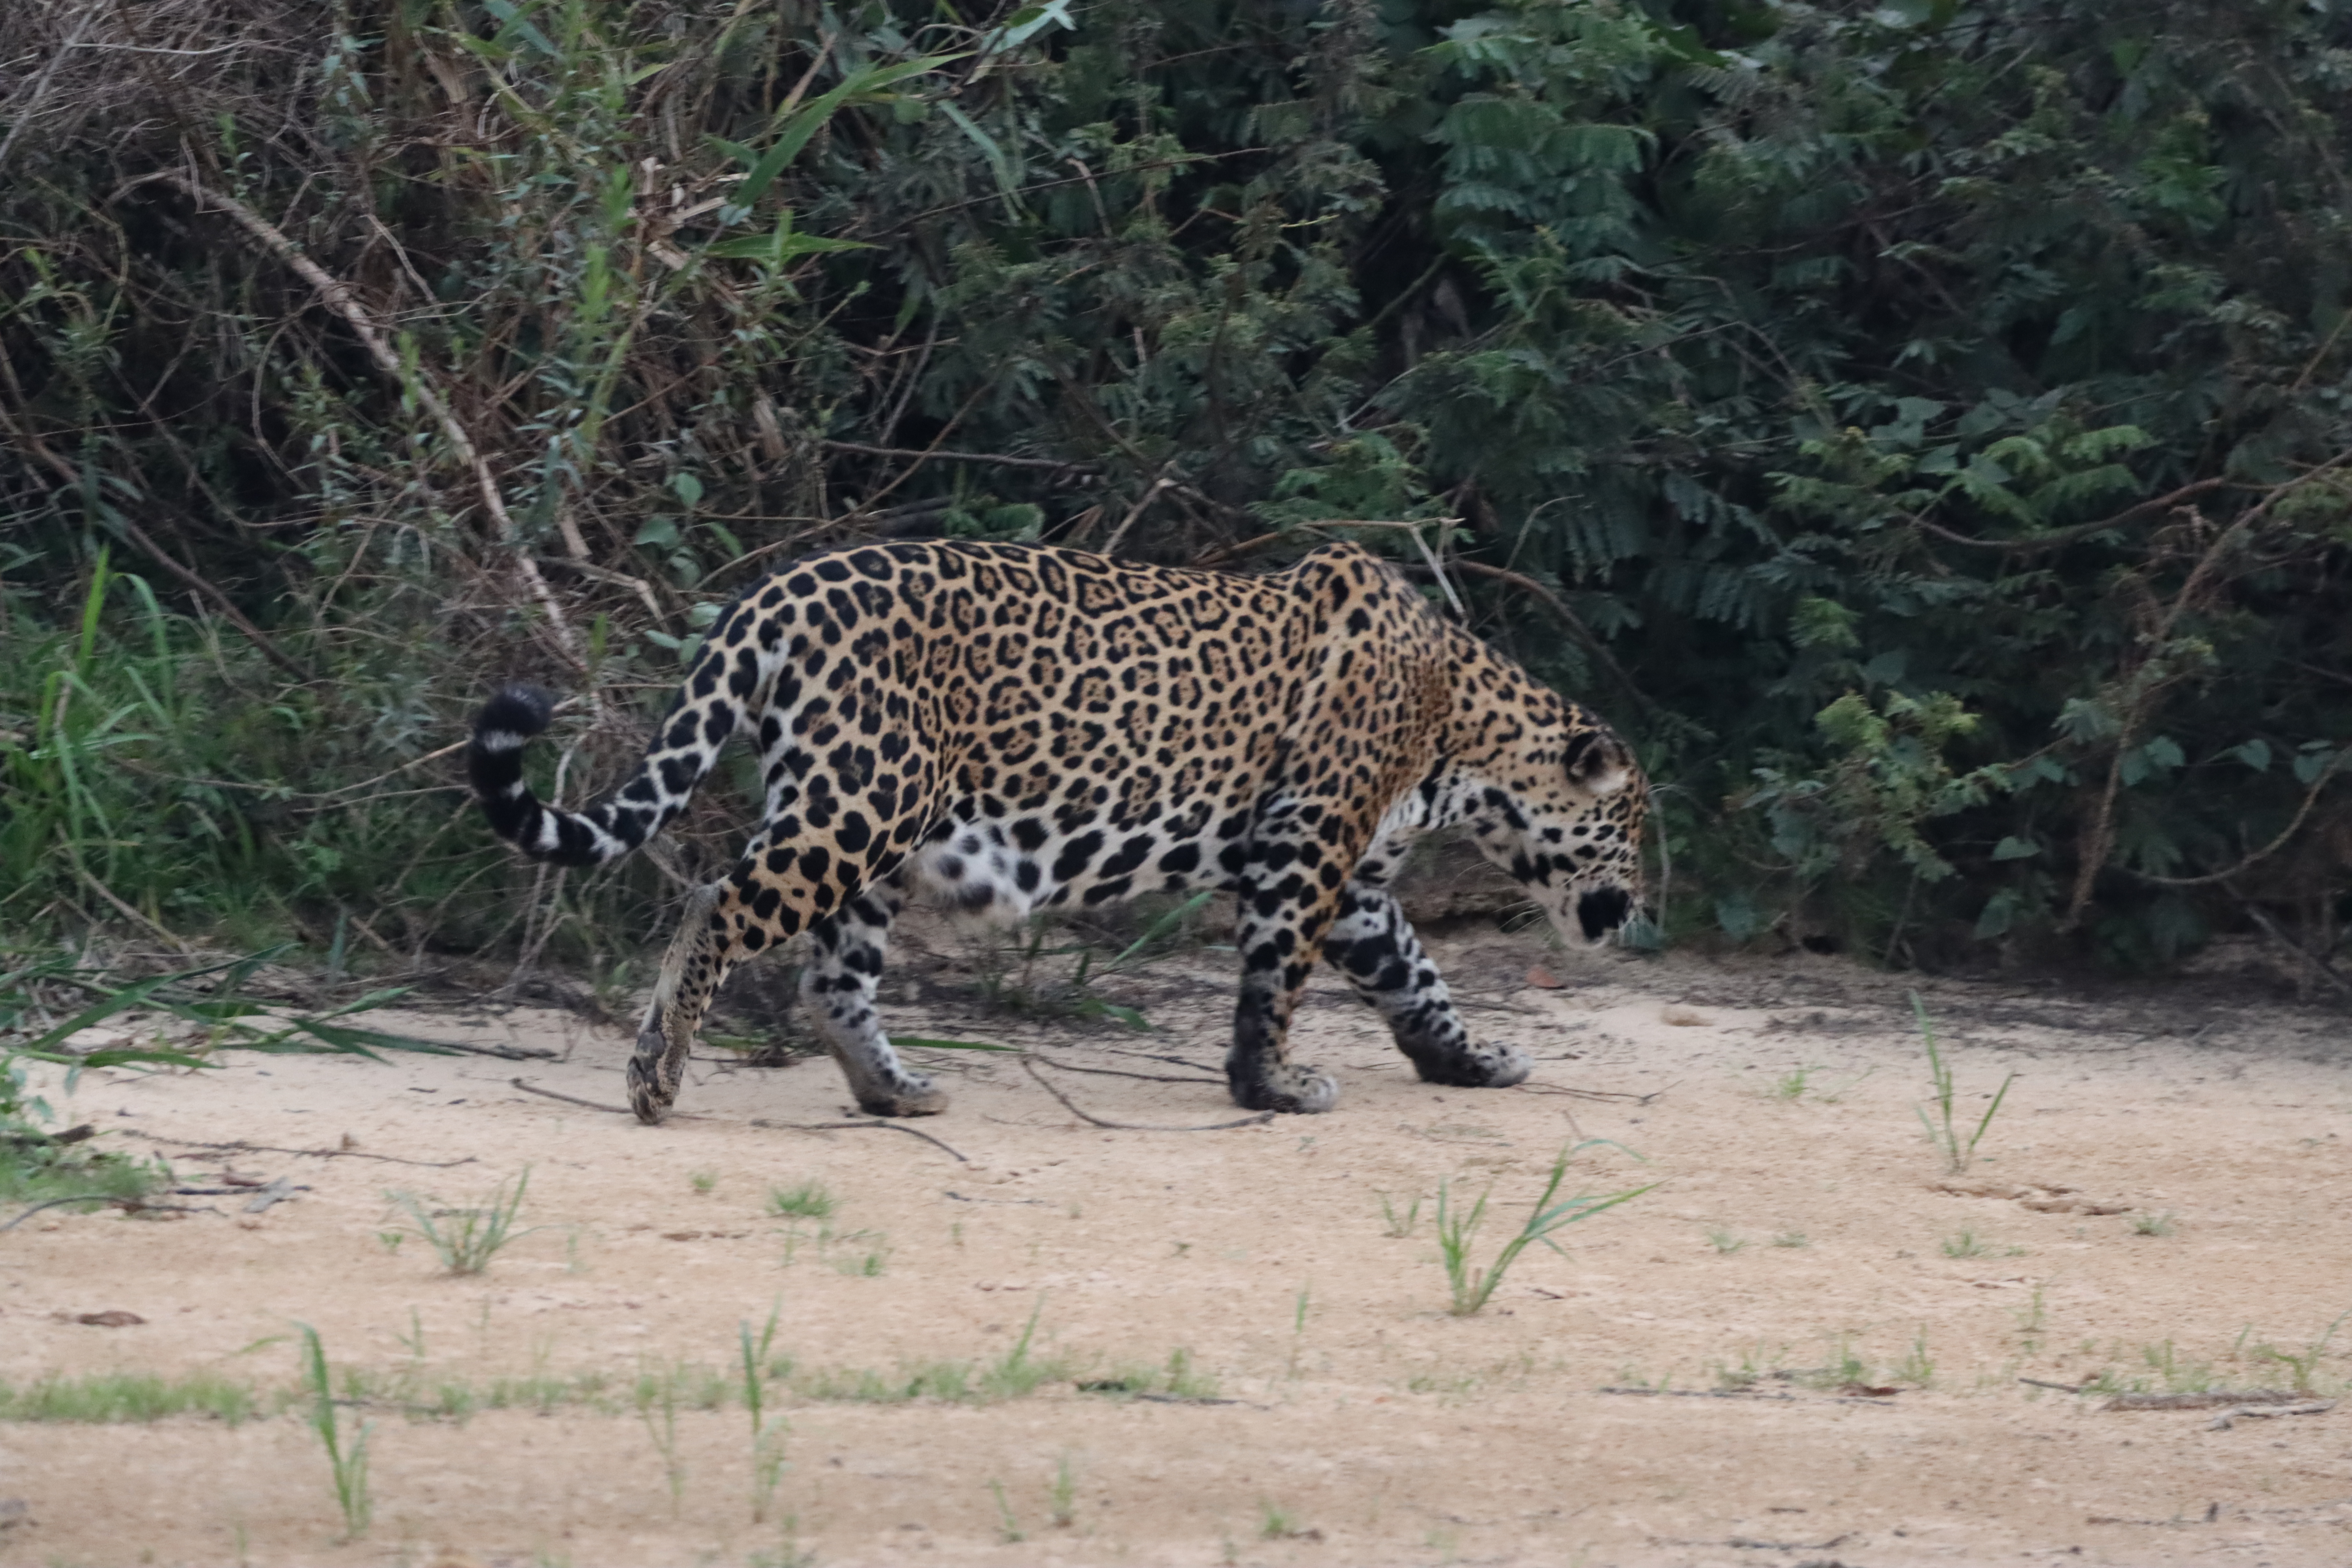
Jaguar: Pixana